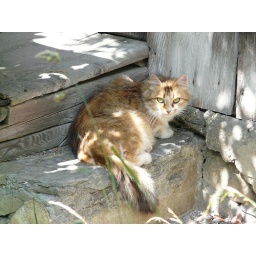
A lovely girl on the stairs to an old barn in a mountain village